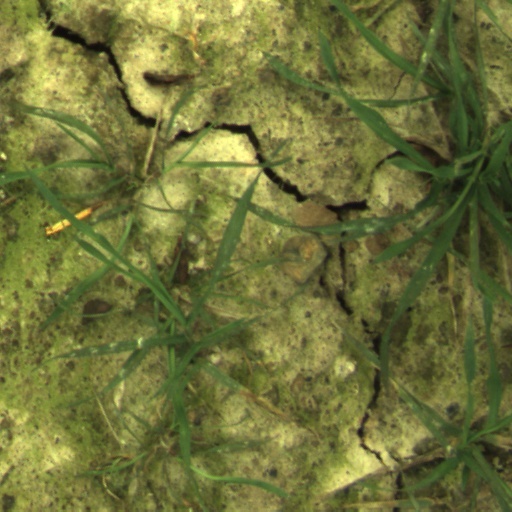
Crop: wheat